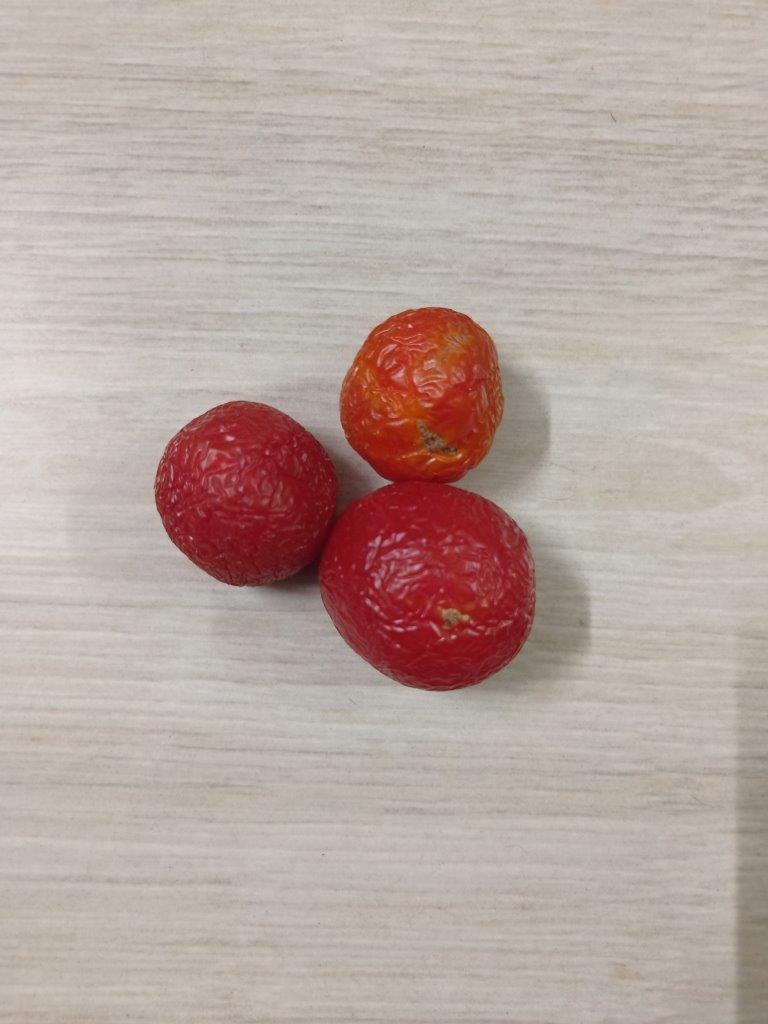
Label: Rotten